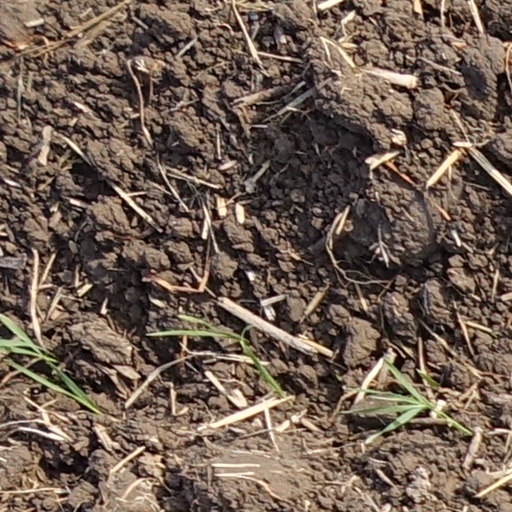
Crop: wheat